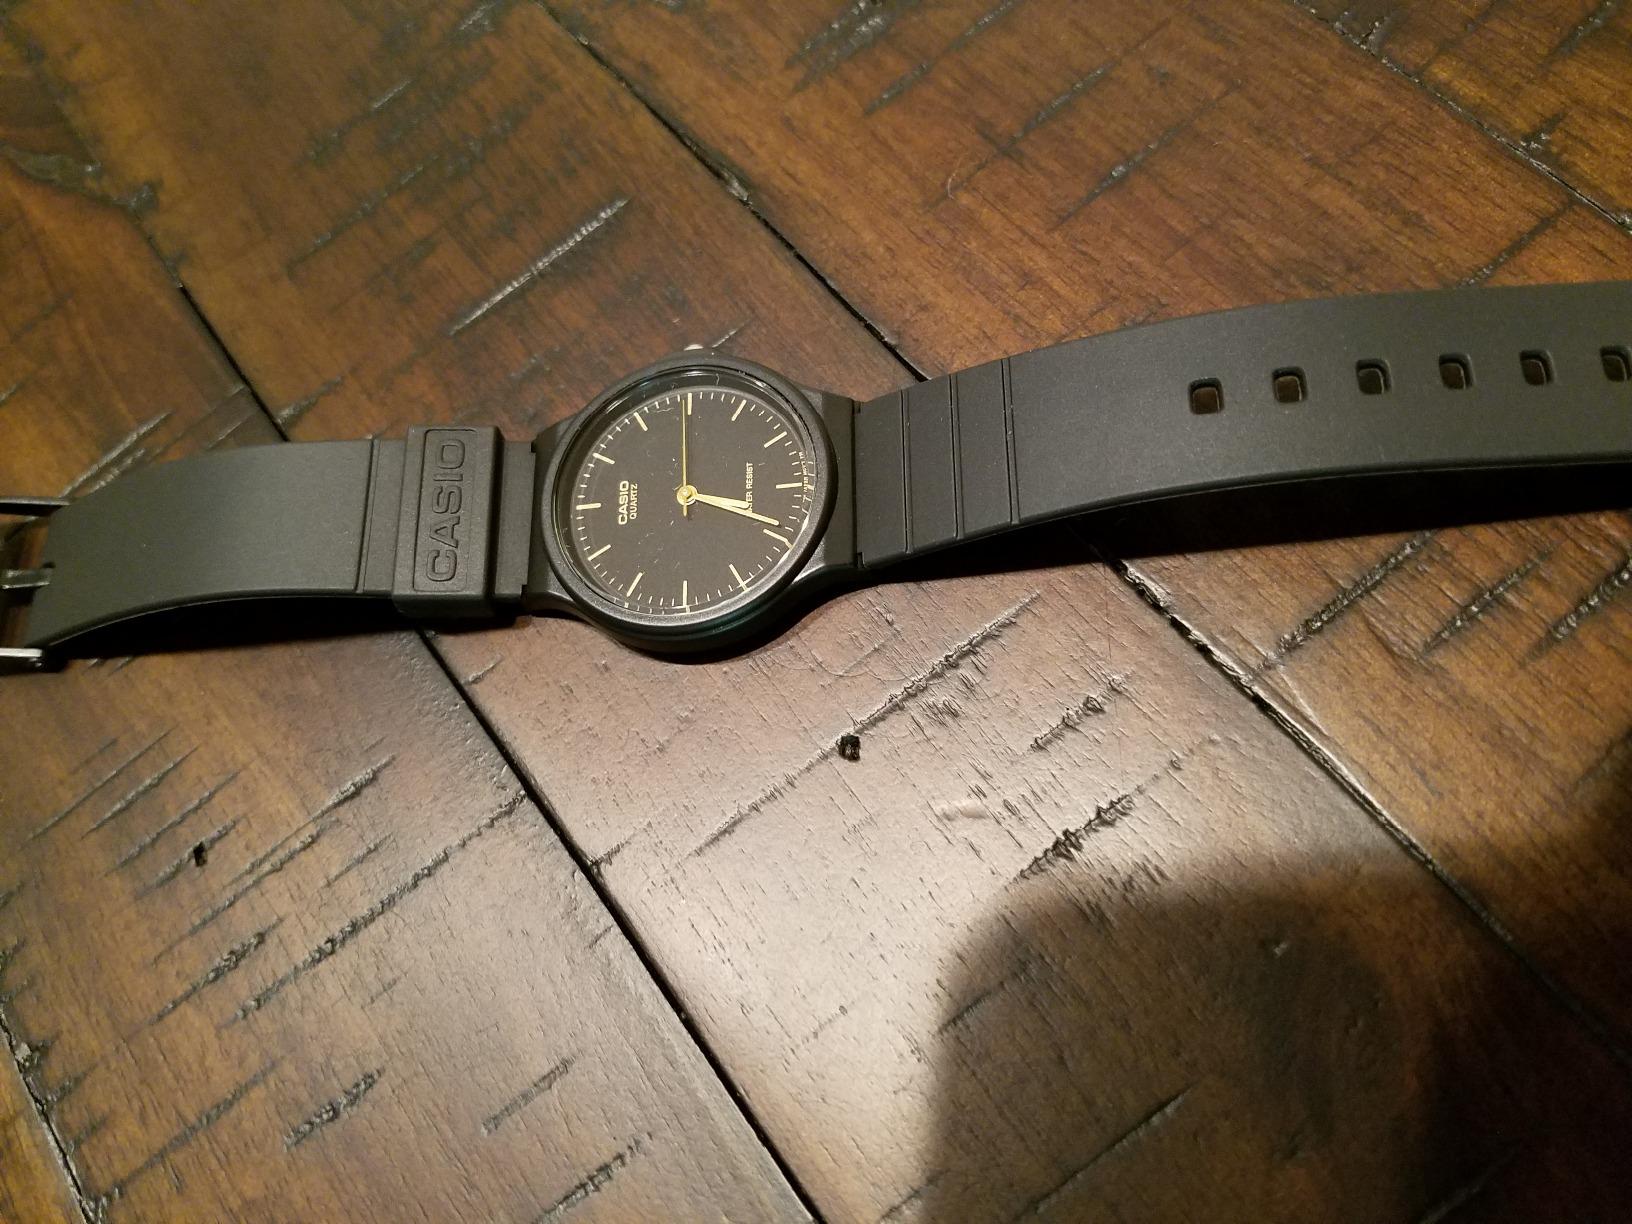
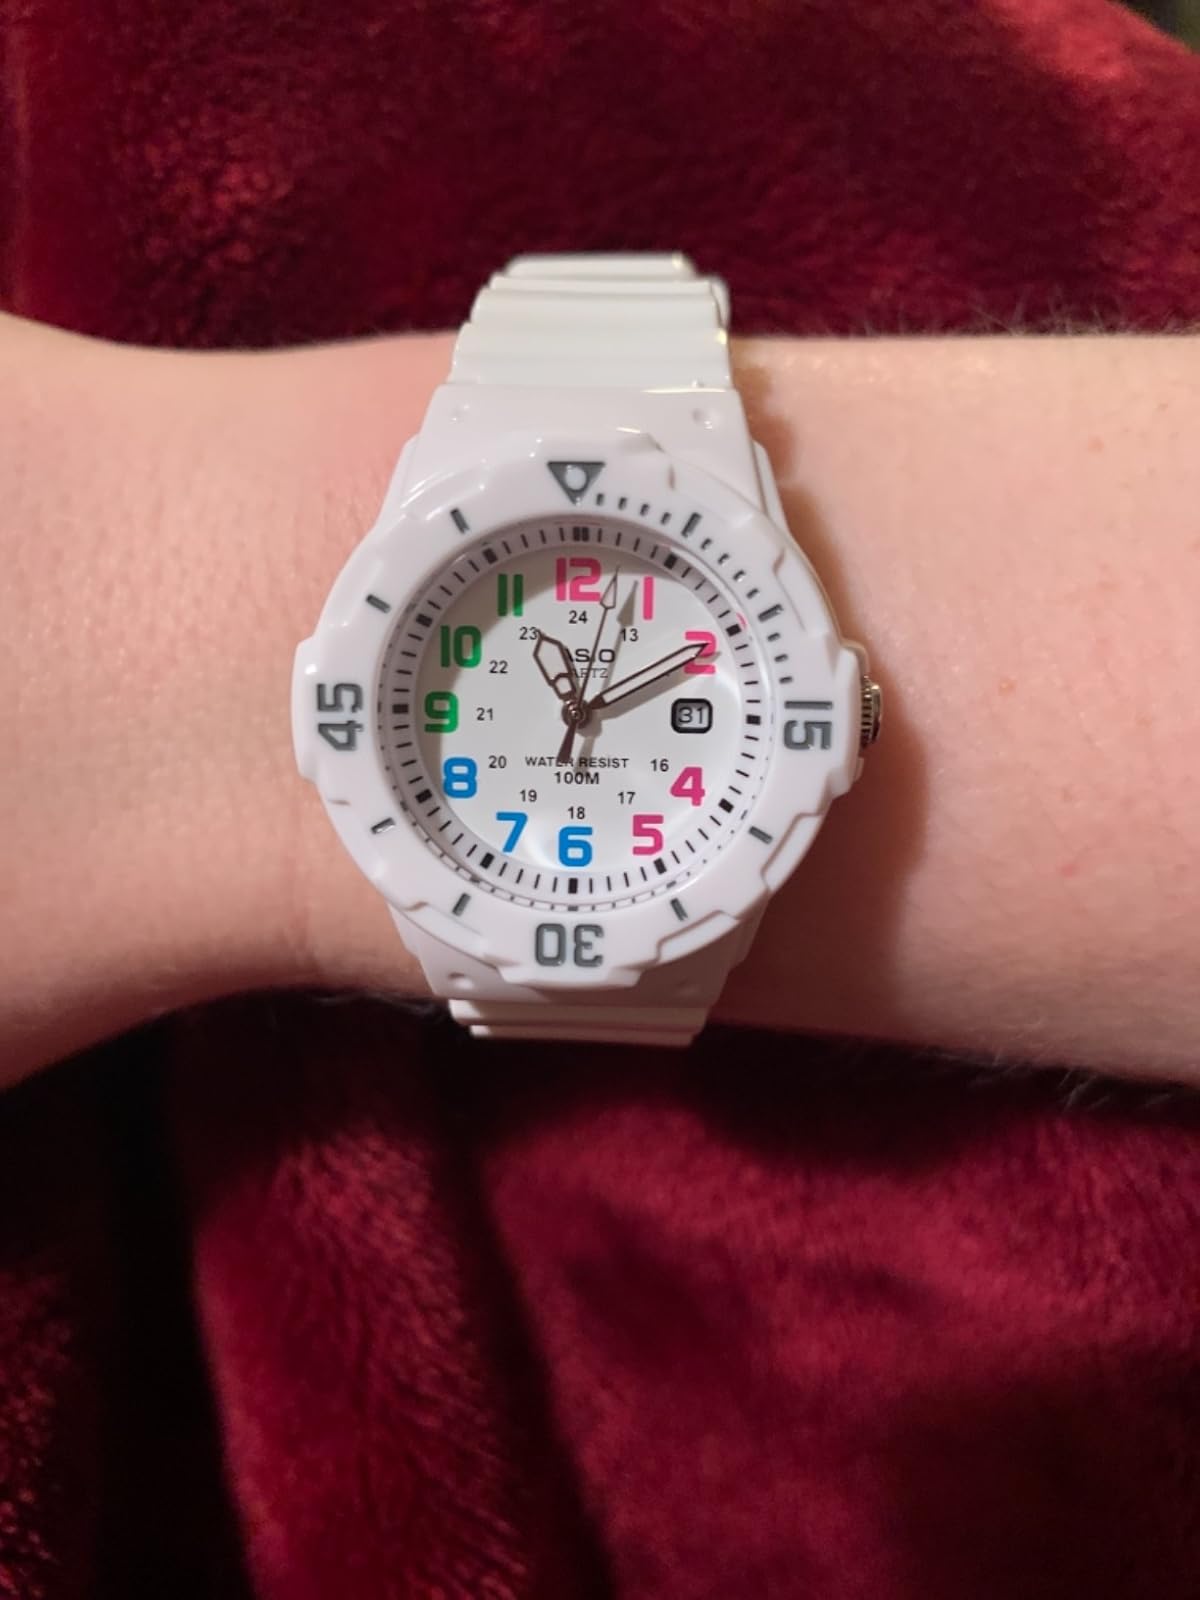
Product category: accessories_watch
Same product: no